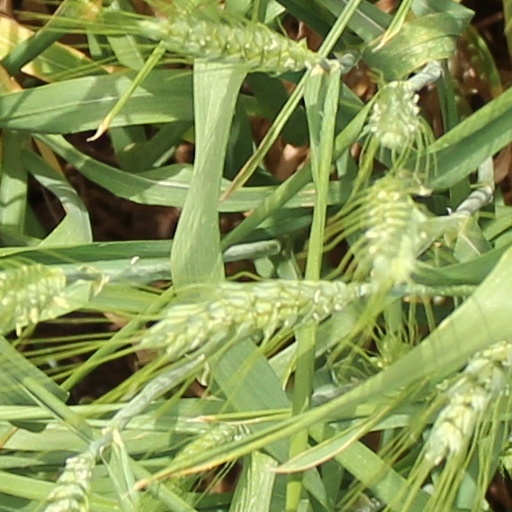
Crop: wheat